Eugène Hénard

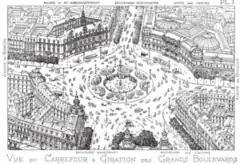
Illustration of a "Carrefour à Giration" from one of Hénard's transformation proposals. Note that most of the vehicles are still horse-drawn.

Hénard also worked with various organizations concerned with health, philanthropy or professional services as an expert on urban planning considerations.